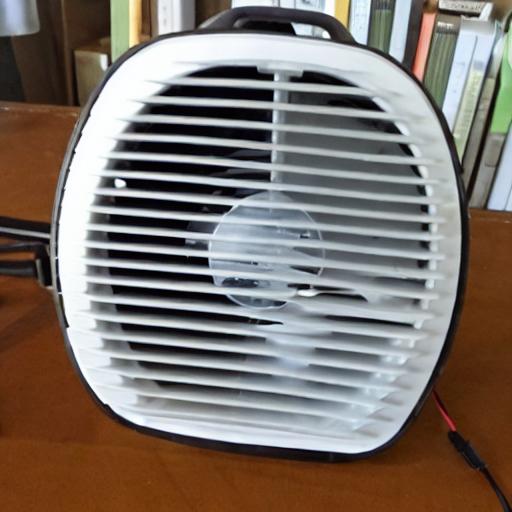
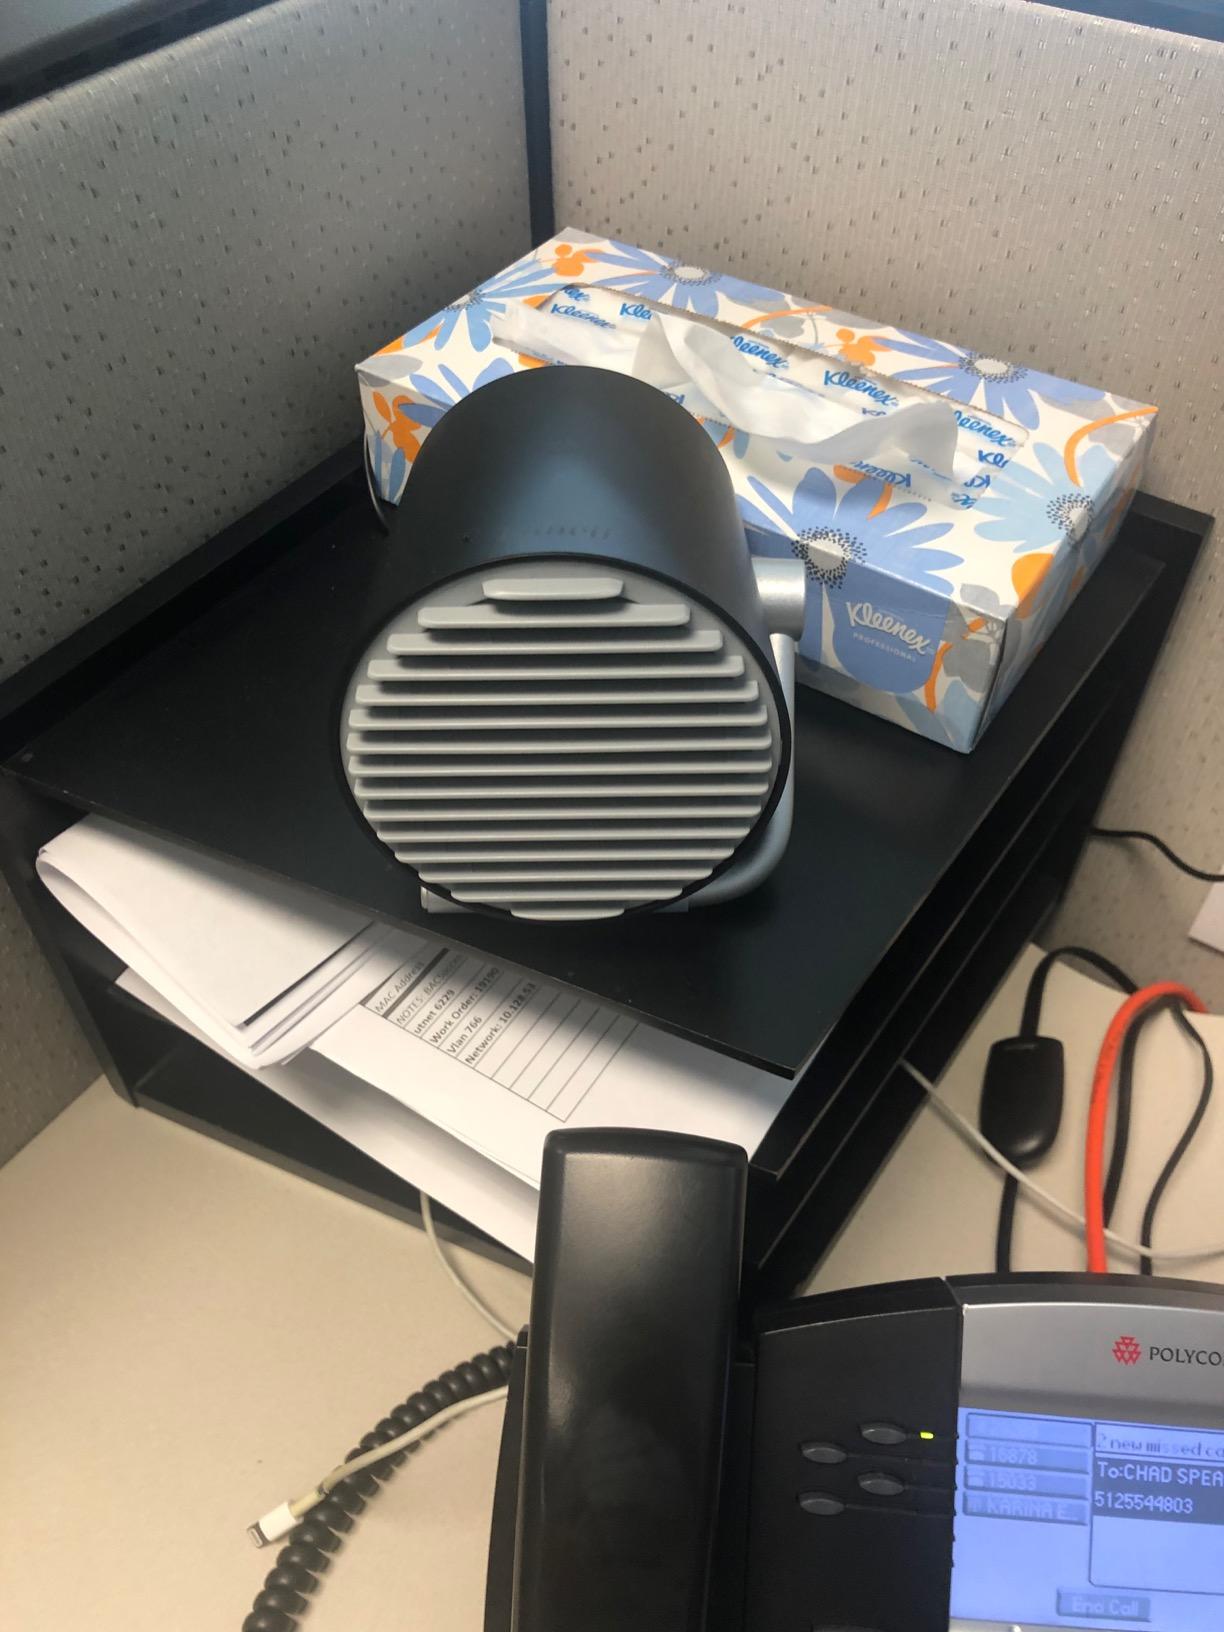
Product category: fan
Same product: no